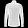
Label: Shirt